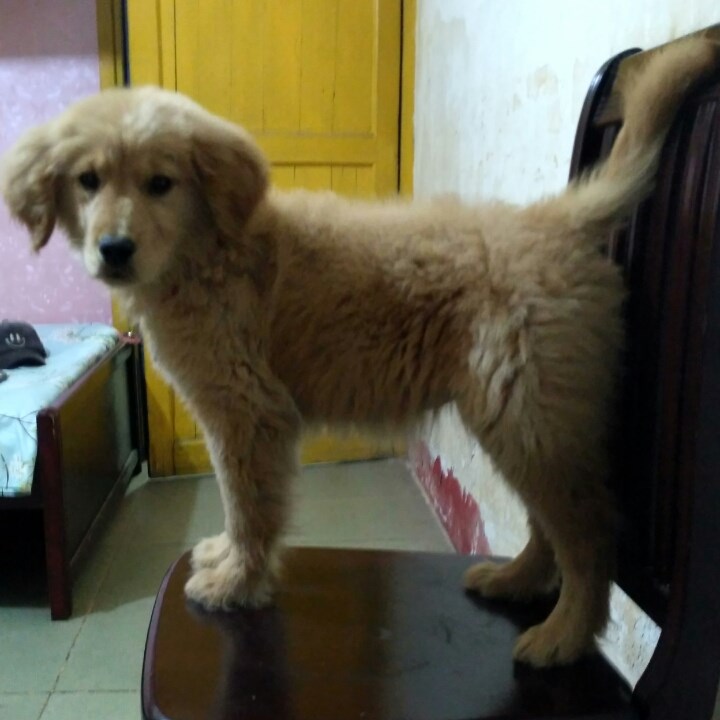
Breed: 5355-n000126-golden_retriever